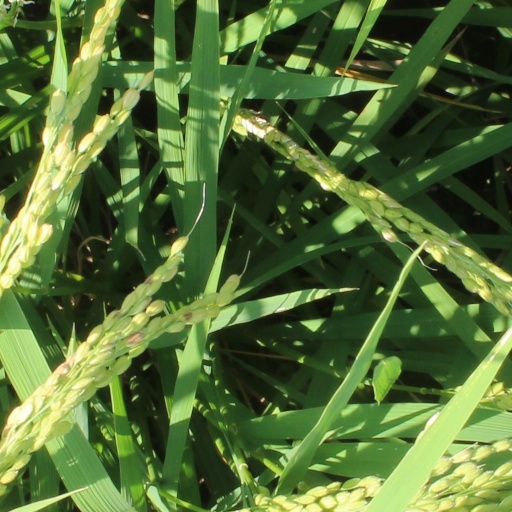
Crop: rice